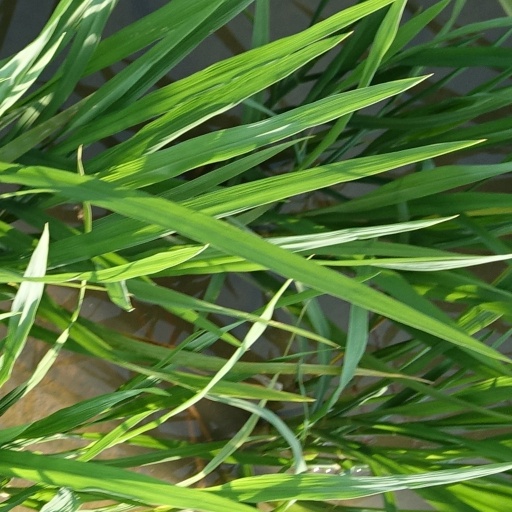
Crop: rice